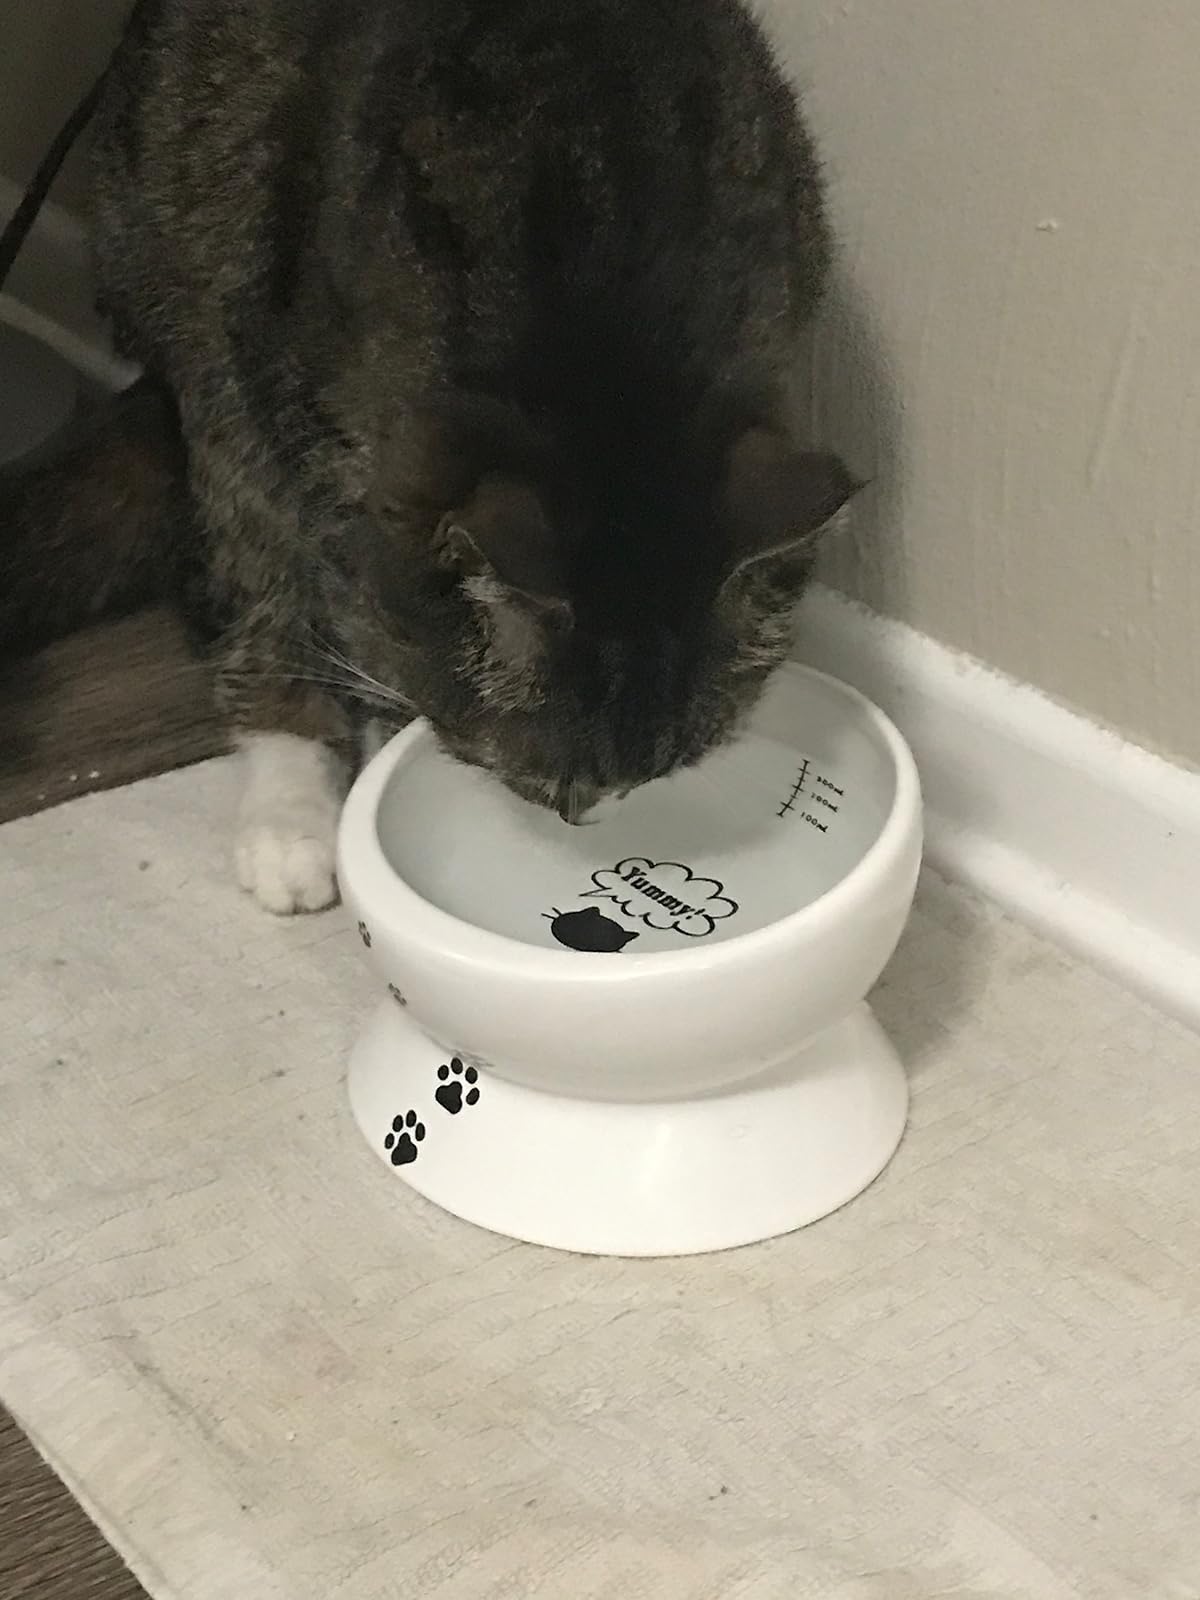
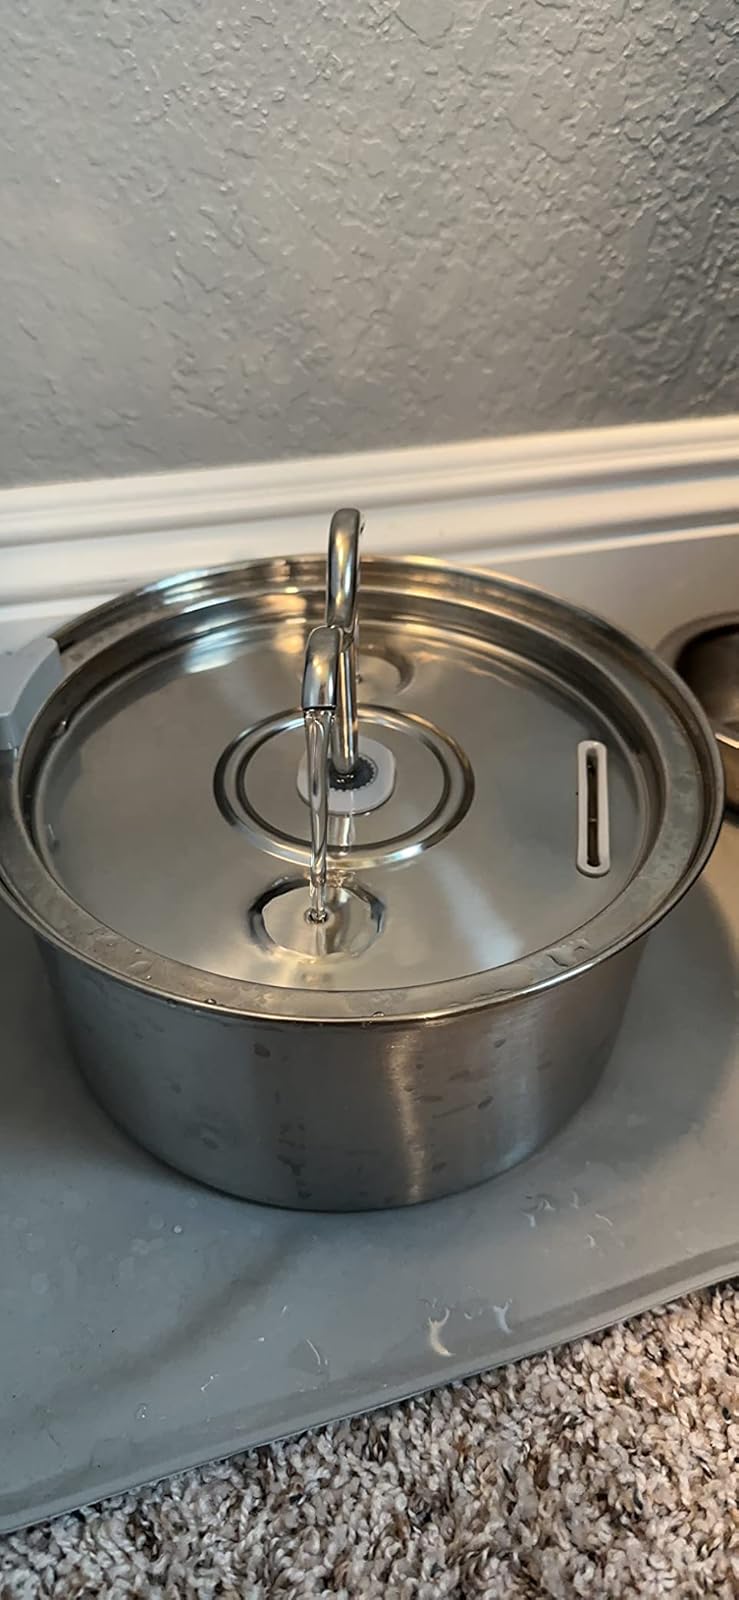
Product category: items_bowl
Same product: no